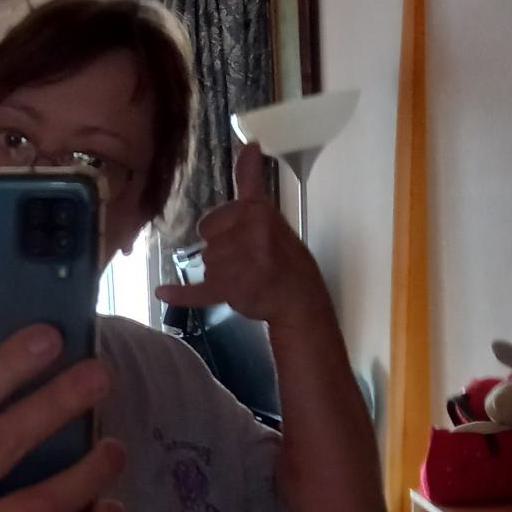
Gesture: call